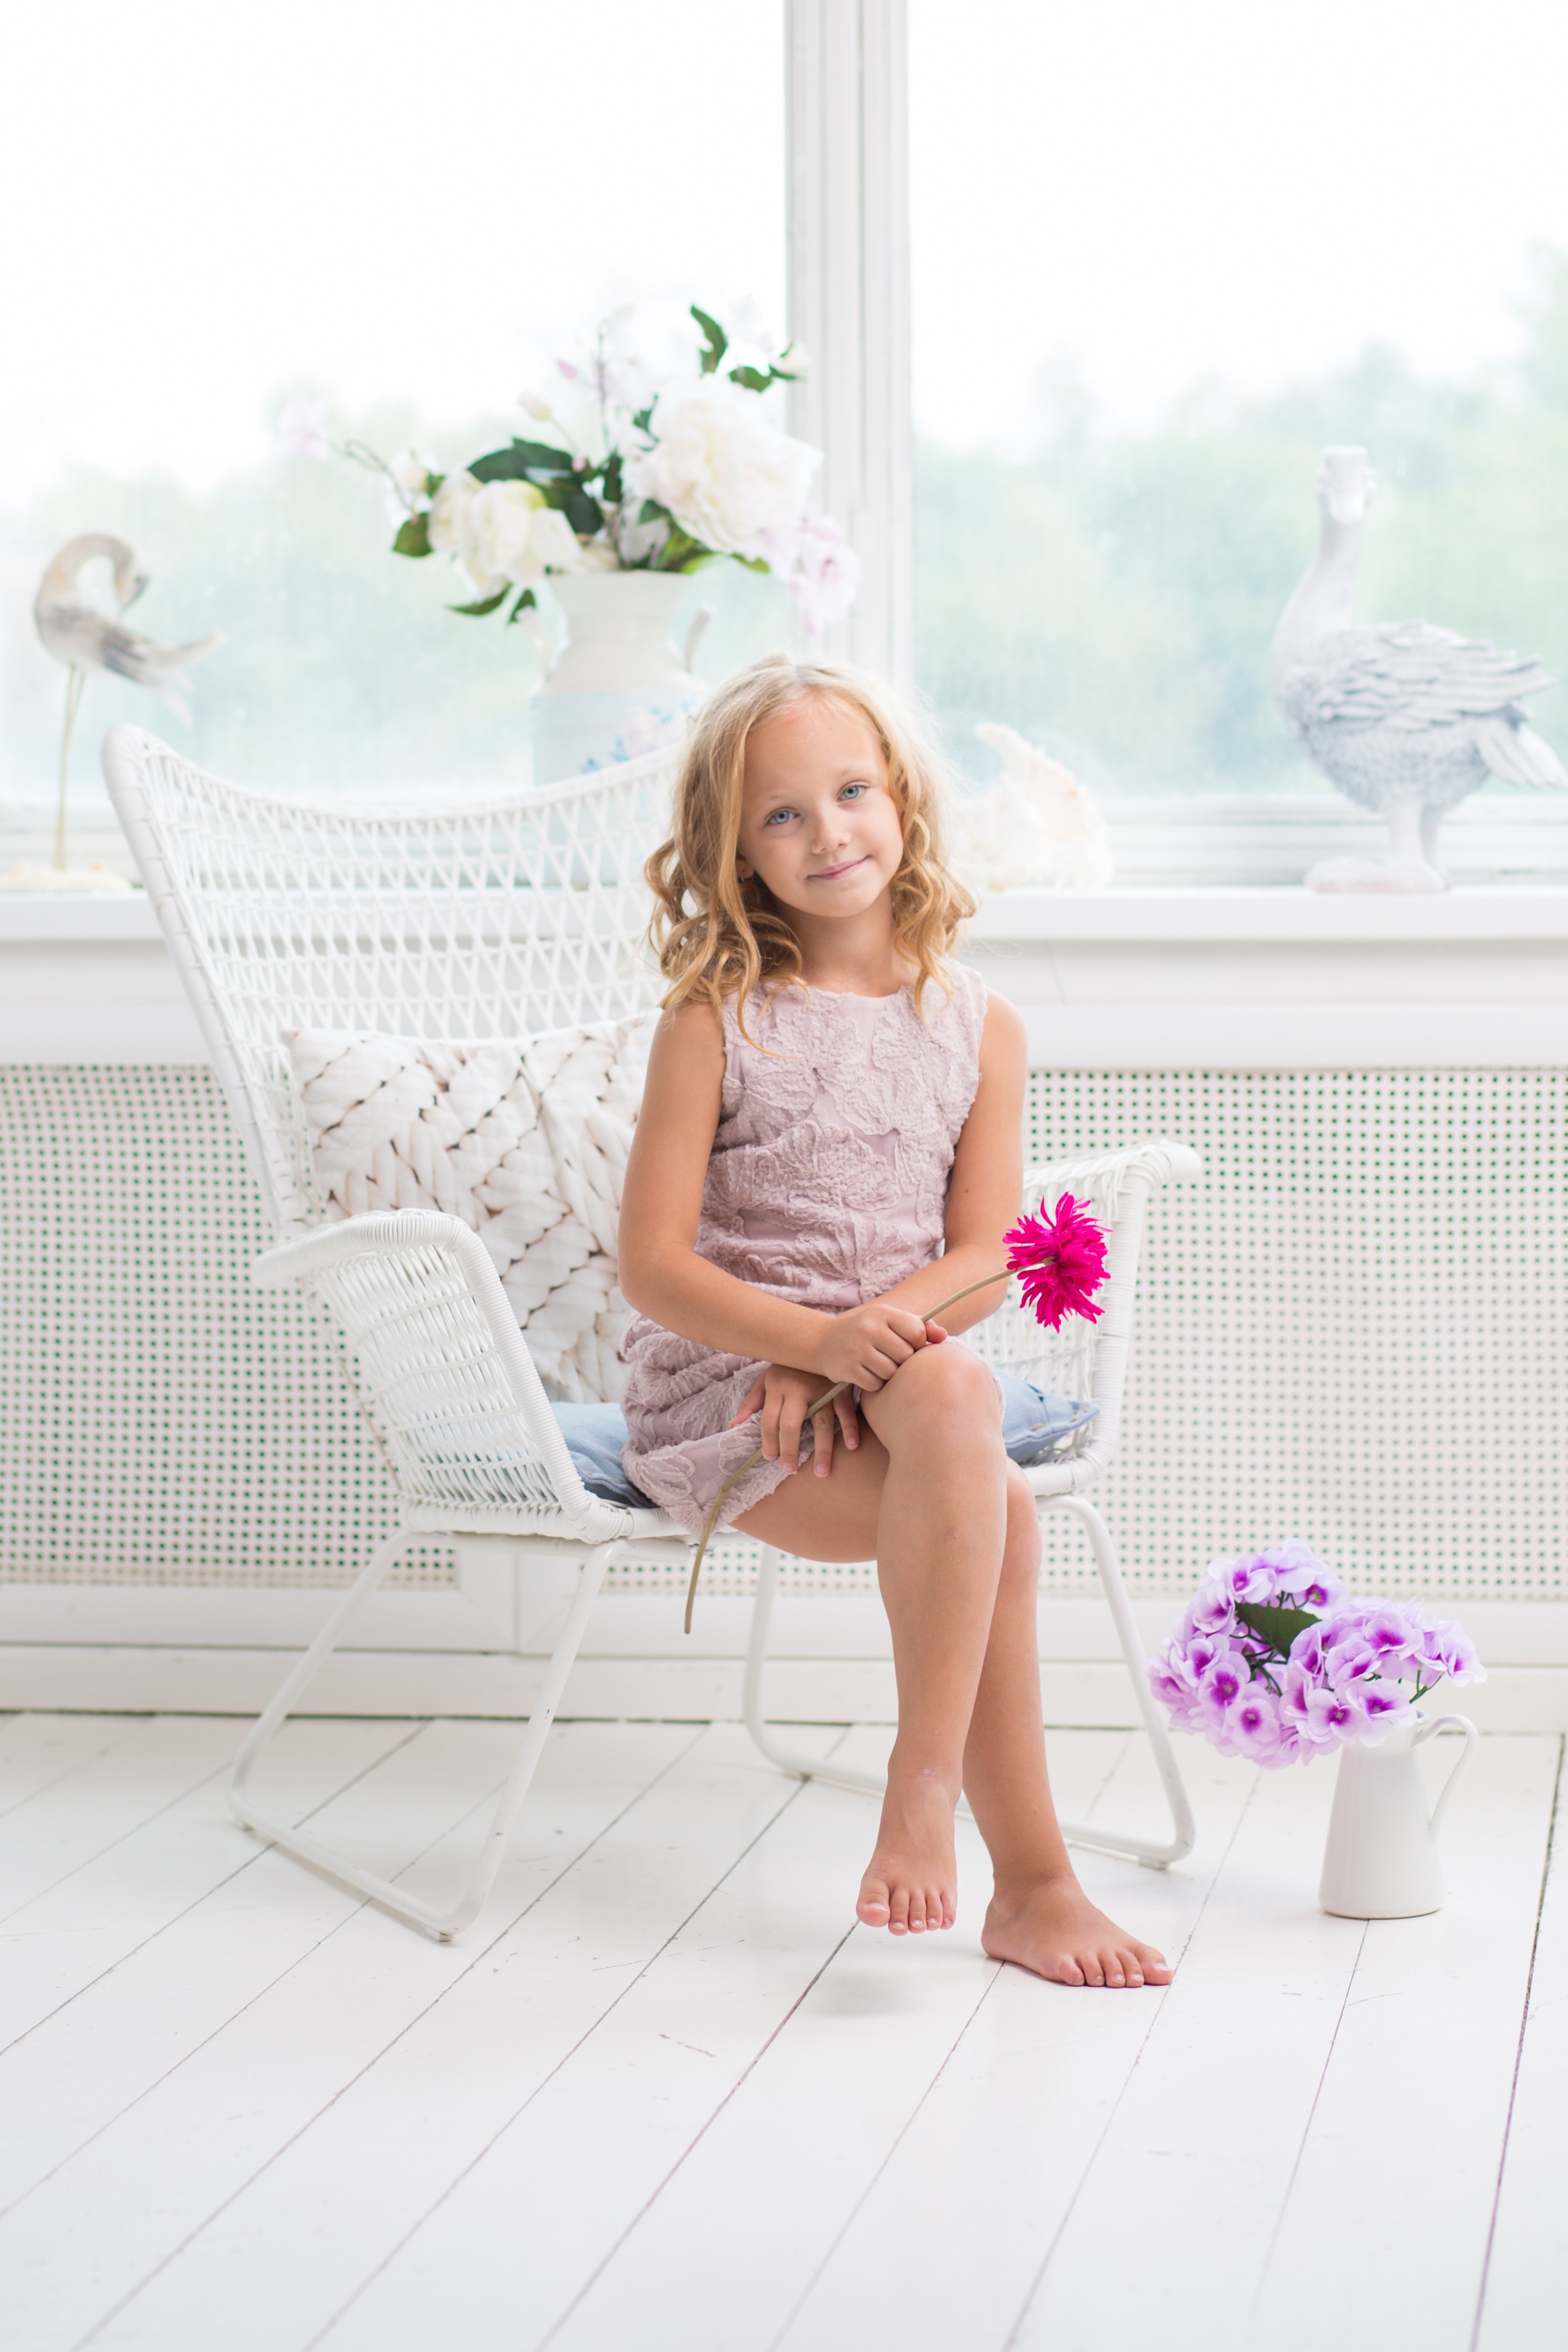
person, light, people, girl, woman, hair, white, interior, window, kid, home, cute, female, leg, portrait, young, spring, sitting, small, child, human, clothing, furniture, room, garden, pink, lifestyle, bedroom, baby, childhood, smiling, long hair, product, cheerful, living, family, indoors, one, dress, happy, happiness, little, beauty, beautiful, pretty, adorable, casual, attractive, photo shoot, human positions